Micromanipulator

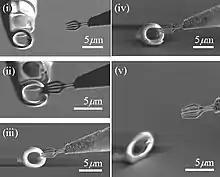
Micromanipulation inside a scanning electron microscope: (i) approaching a glass ring with a manipulator. The ring is grabbed by switching off the voltage at the manipulator (ii). It is then moved to a Si surface (iii, iv), and released (v) by re-applying voltage to the manipulator.

A micromanipulator is a device which is used to physically interact with a sample under a microscope, where a level of precision of movement is necessary that cannot be achieved by the unaided human hand. It may typically consist of an input joystick, a mechanism for reducing the range of movement and an output section with the means of holding a microtool to hold, inject, cut or otherwise manipulate the object as required. The mechanism for reducing the movement usually requires the movement to be free of backlash. This is achieved by the use of kinematic constraints to allow each part of the mechanism to move only in one or more chosen degrees of freedom, which achieves a high precision and repeatability of movement, usually at the expense of some absolute accuracy.